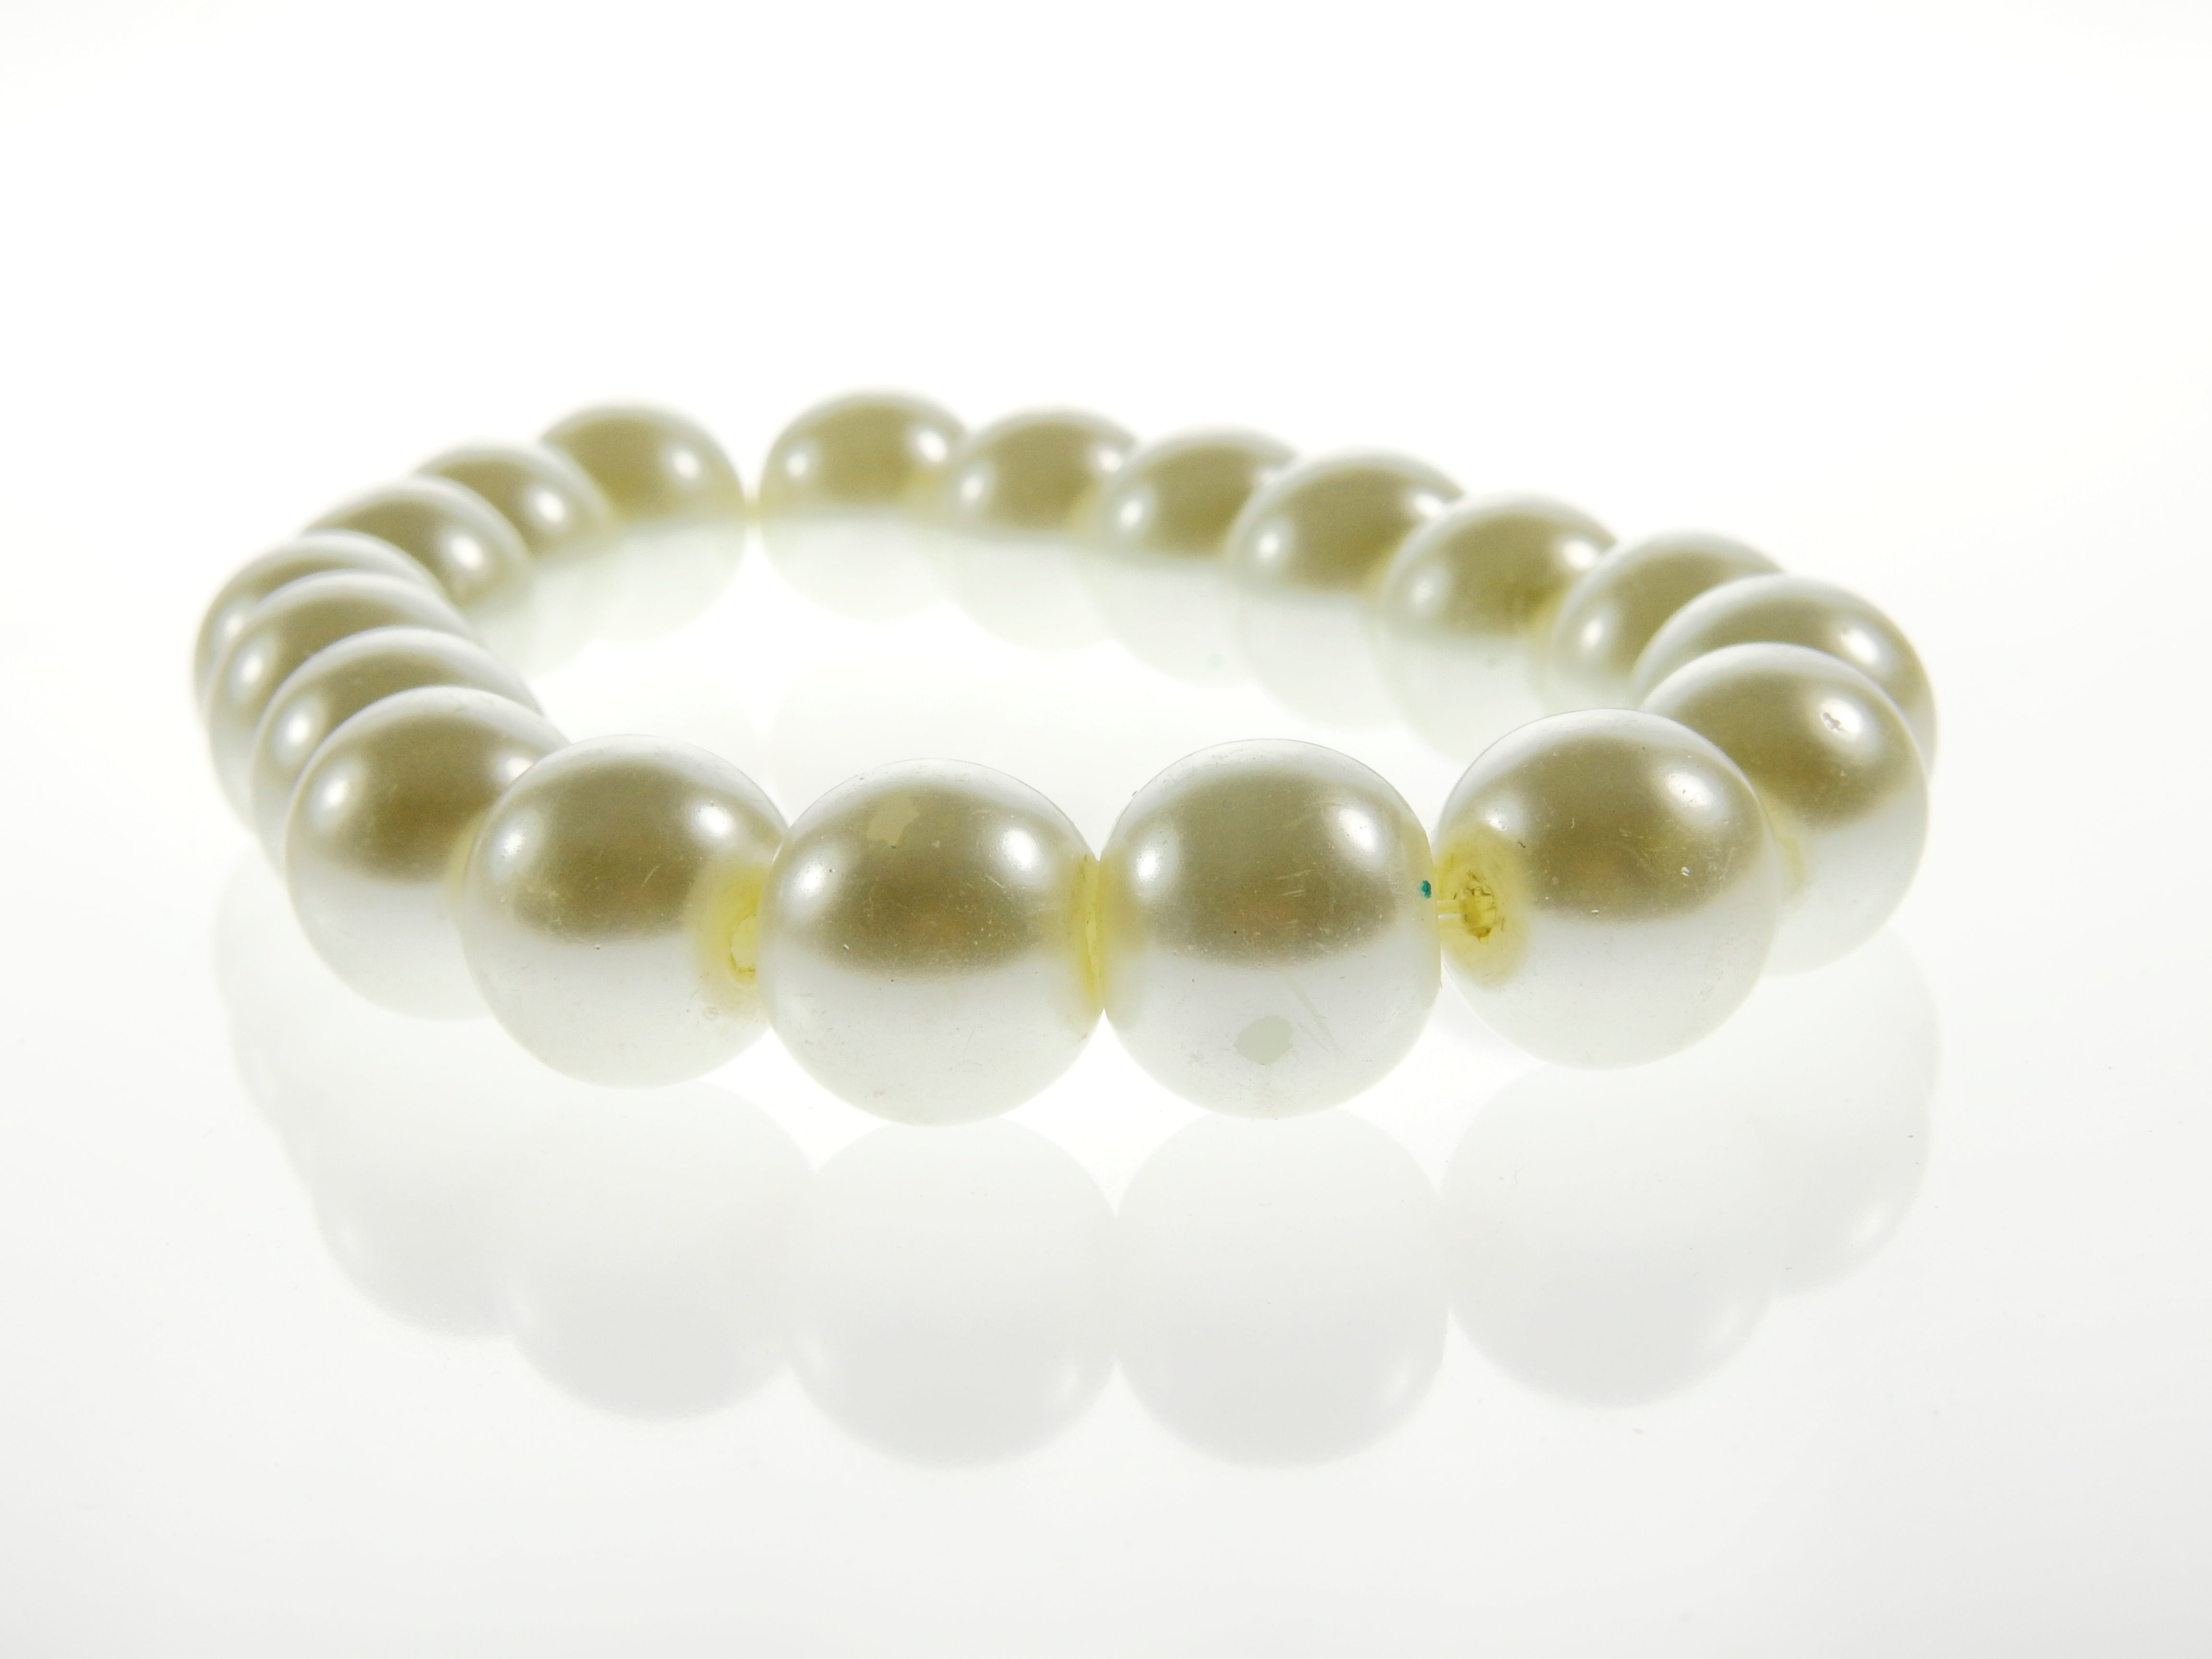
chain, old, money, fashion, bead, material, bangle, necklace, bracelet, jewellery, art, luxury, design, beauty, beautiful, heritage, gem, expensive, pearl, value, jade, noble, gemstone, heirloom, valuable, accsessoires, schmuckdesign, pearl necklaces, fashion accessory